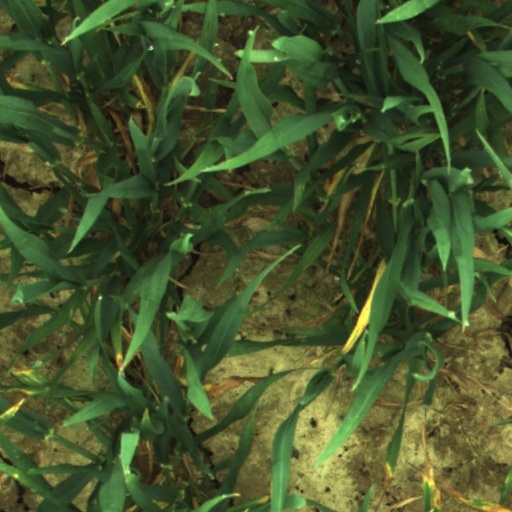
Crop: wheat